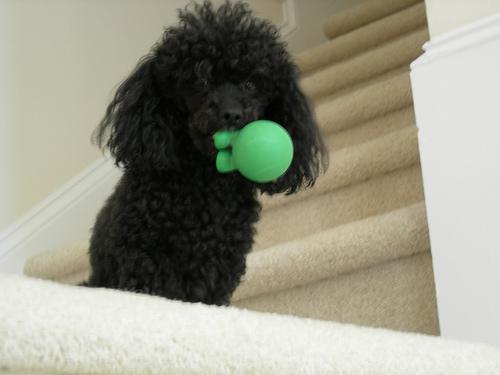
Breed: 2925-n000114-toy_poodle